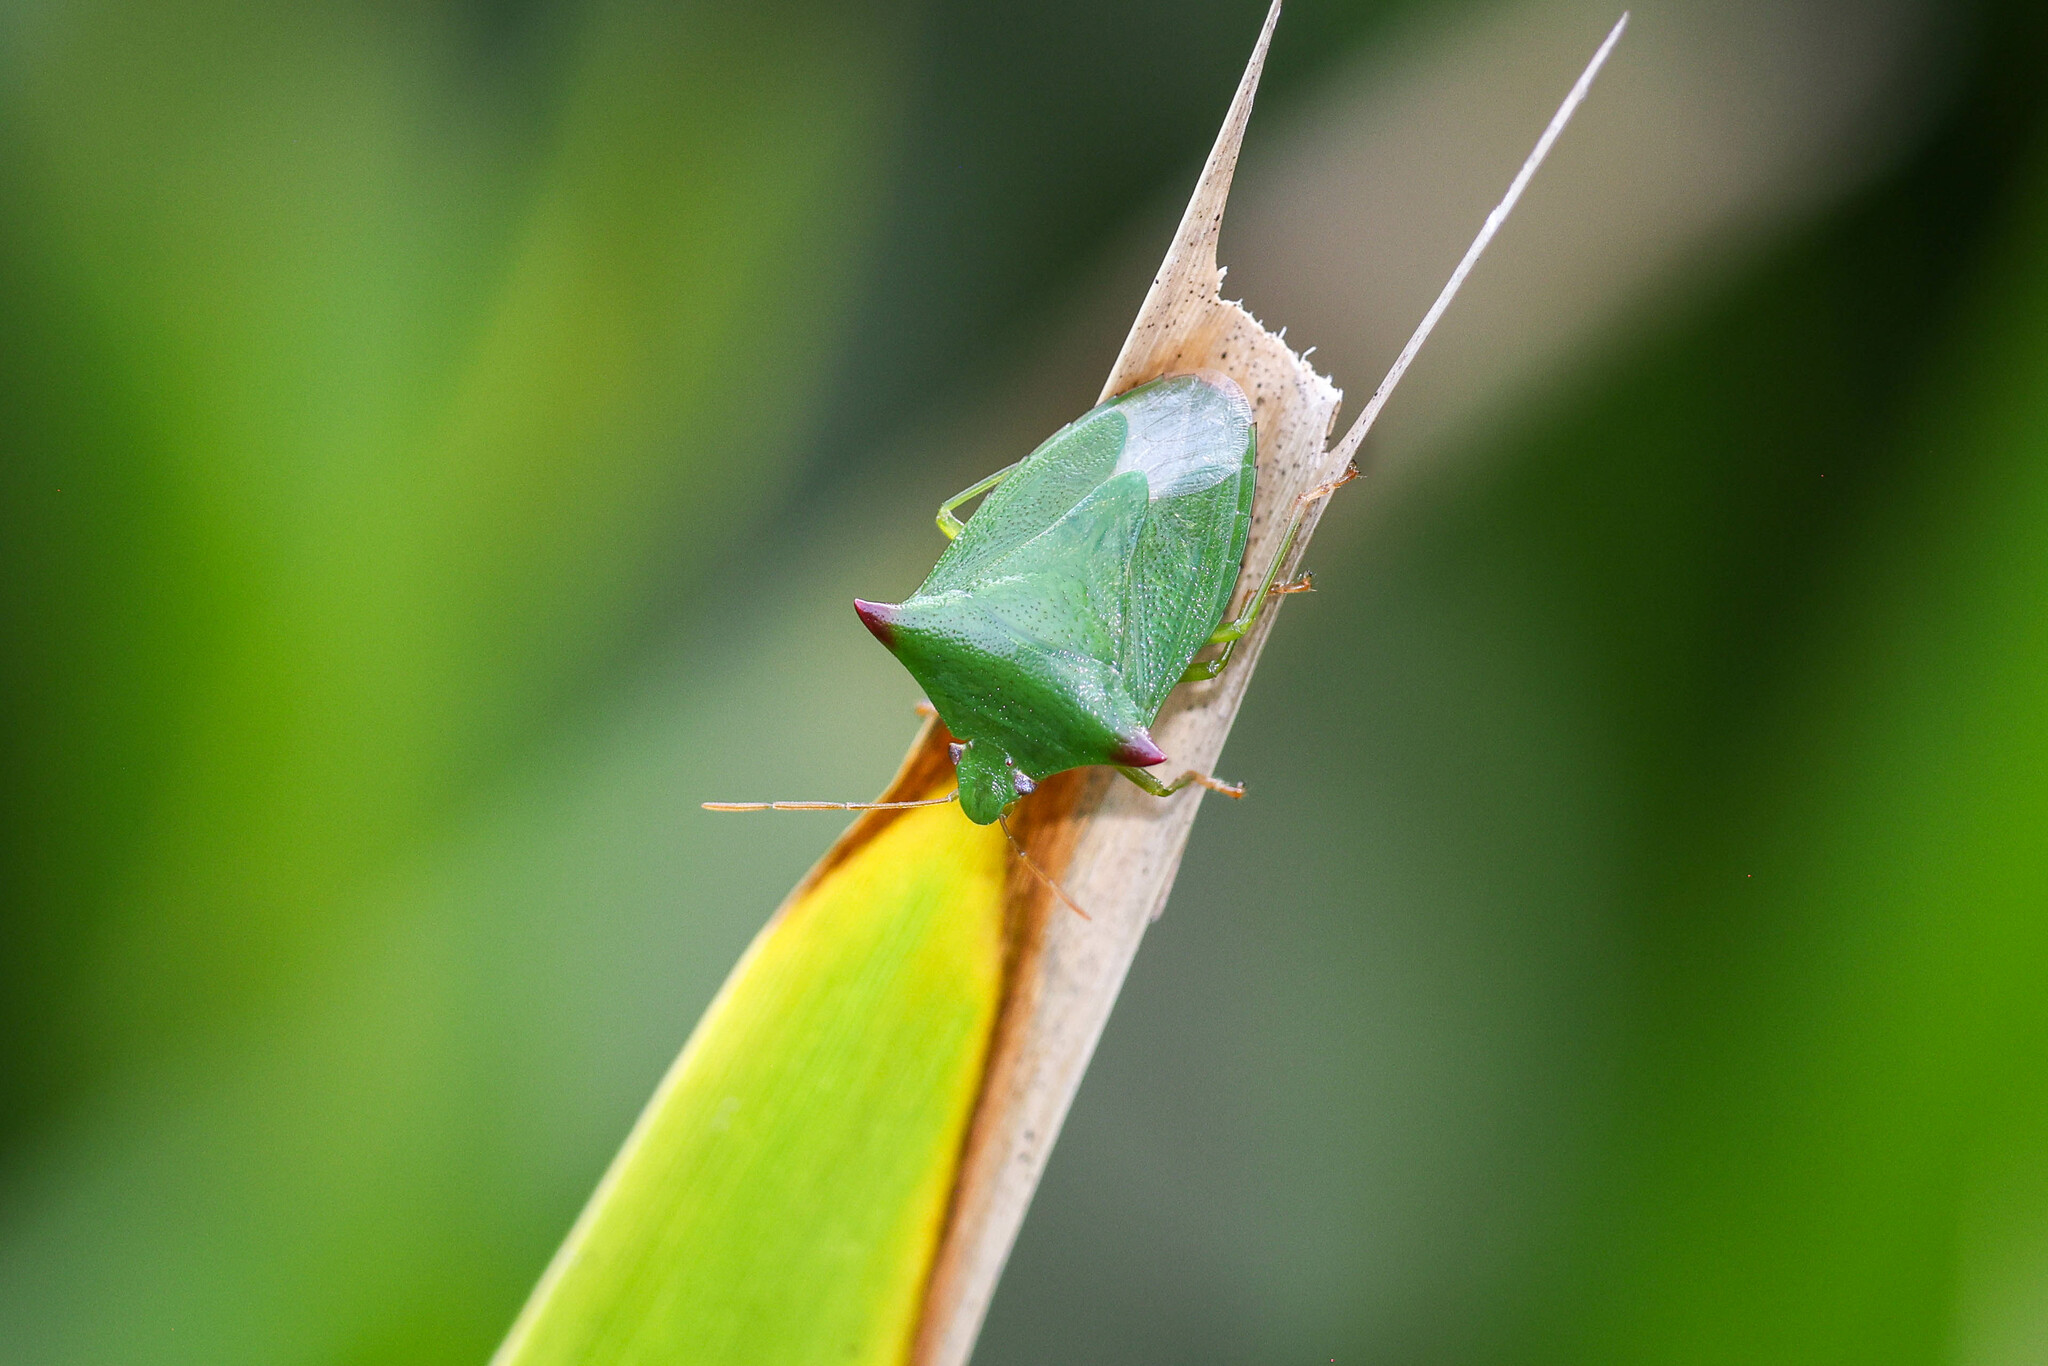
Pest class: stink_bug